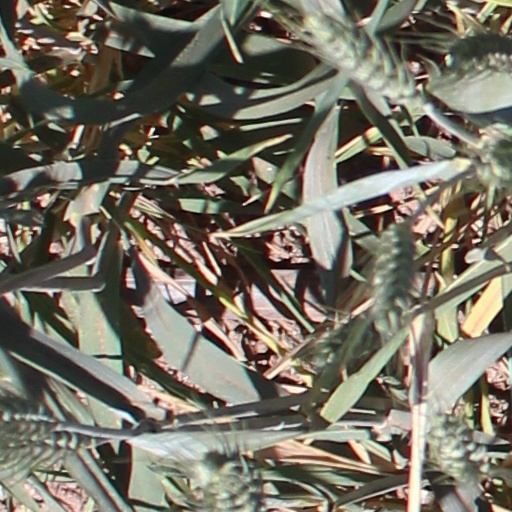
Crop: wheat